2009 Progressive Conservative Party of Ontario leadership election

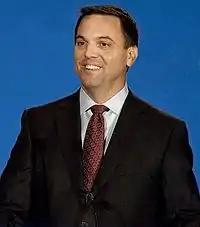
Tim Hudak, MPP for Niagara West—Glanbrook

Tim Hudak, 41, was the MPP for Niagara West—Glanbrook and had sat in the provincial legislature since 1995. He was the party's finance critic and was seen to be on the right of the party. Some consider Hudak to be the "front runner". Including himself, Hudak had the backing of a majority of the 24 member caucus.